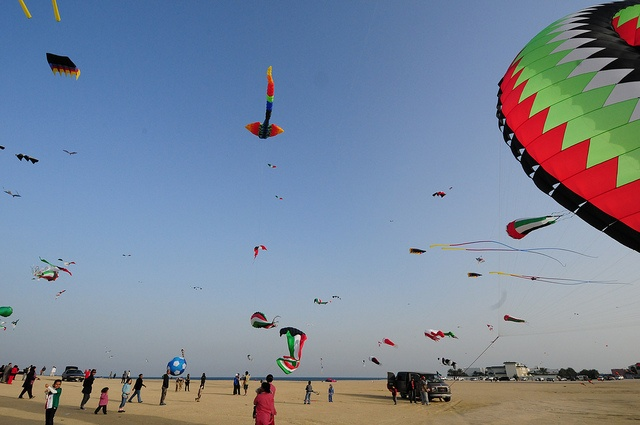
There are many kites being flown at this beach
A large group of people flying kites in a field.
A big open area with people flying kites.
A hot air balloon festival on a sunny day.
People at the beach flying their kites during the day.